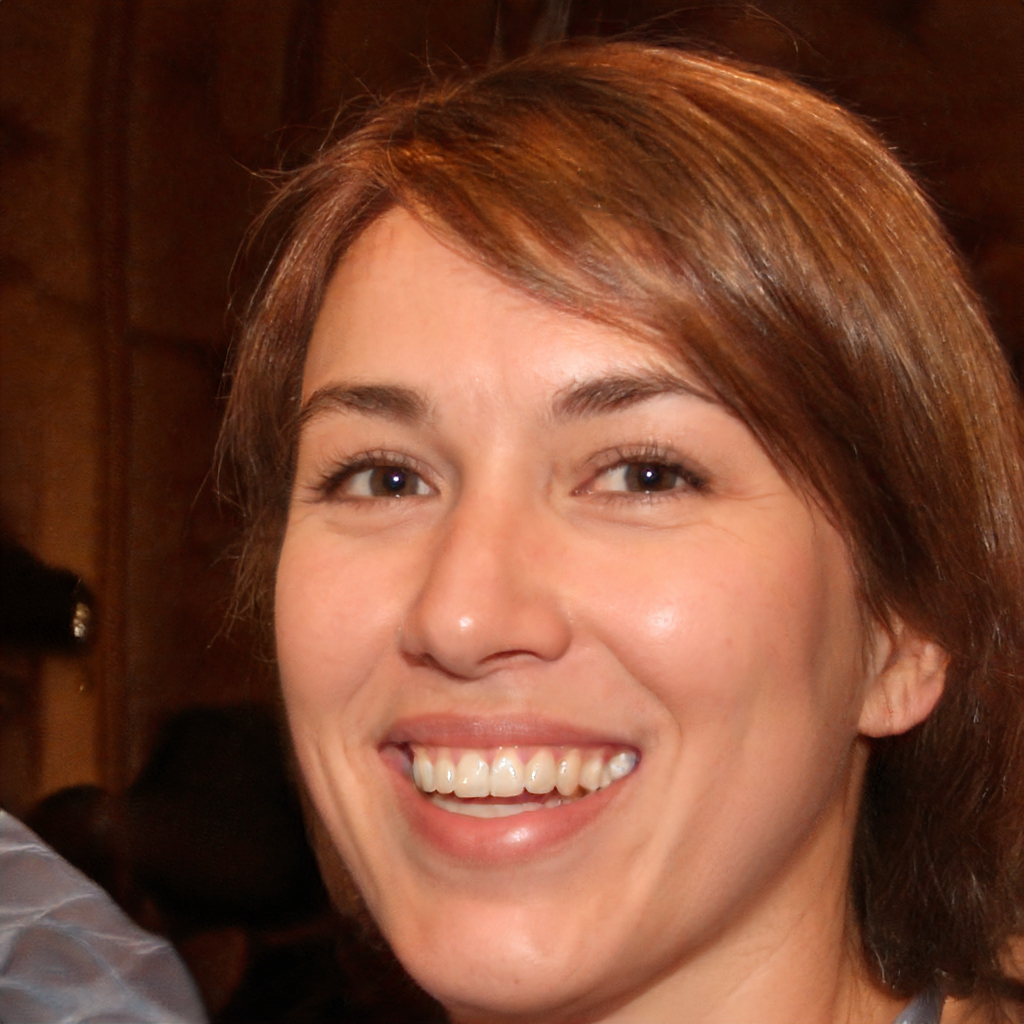
Gender: Female